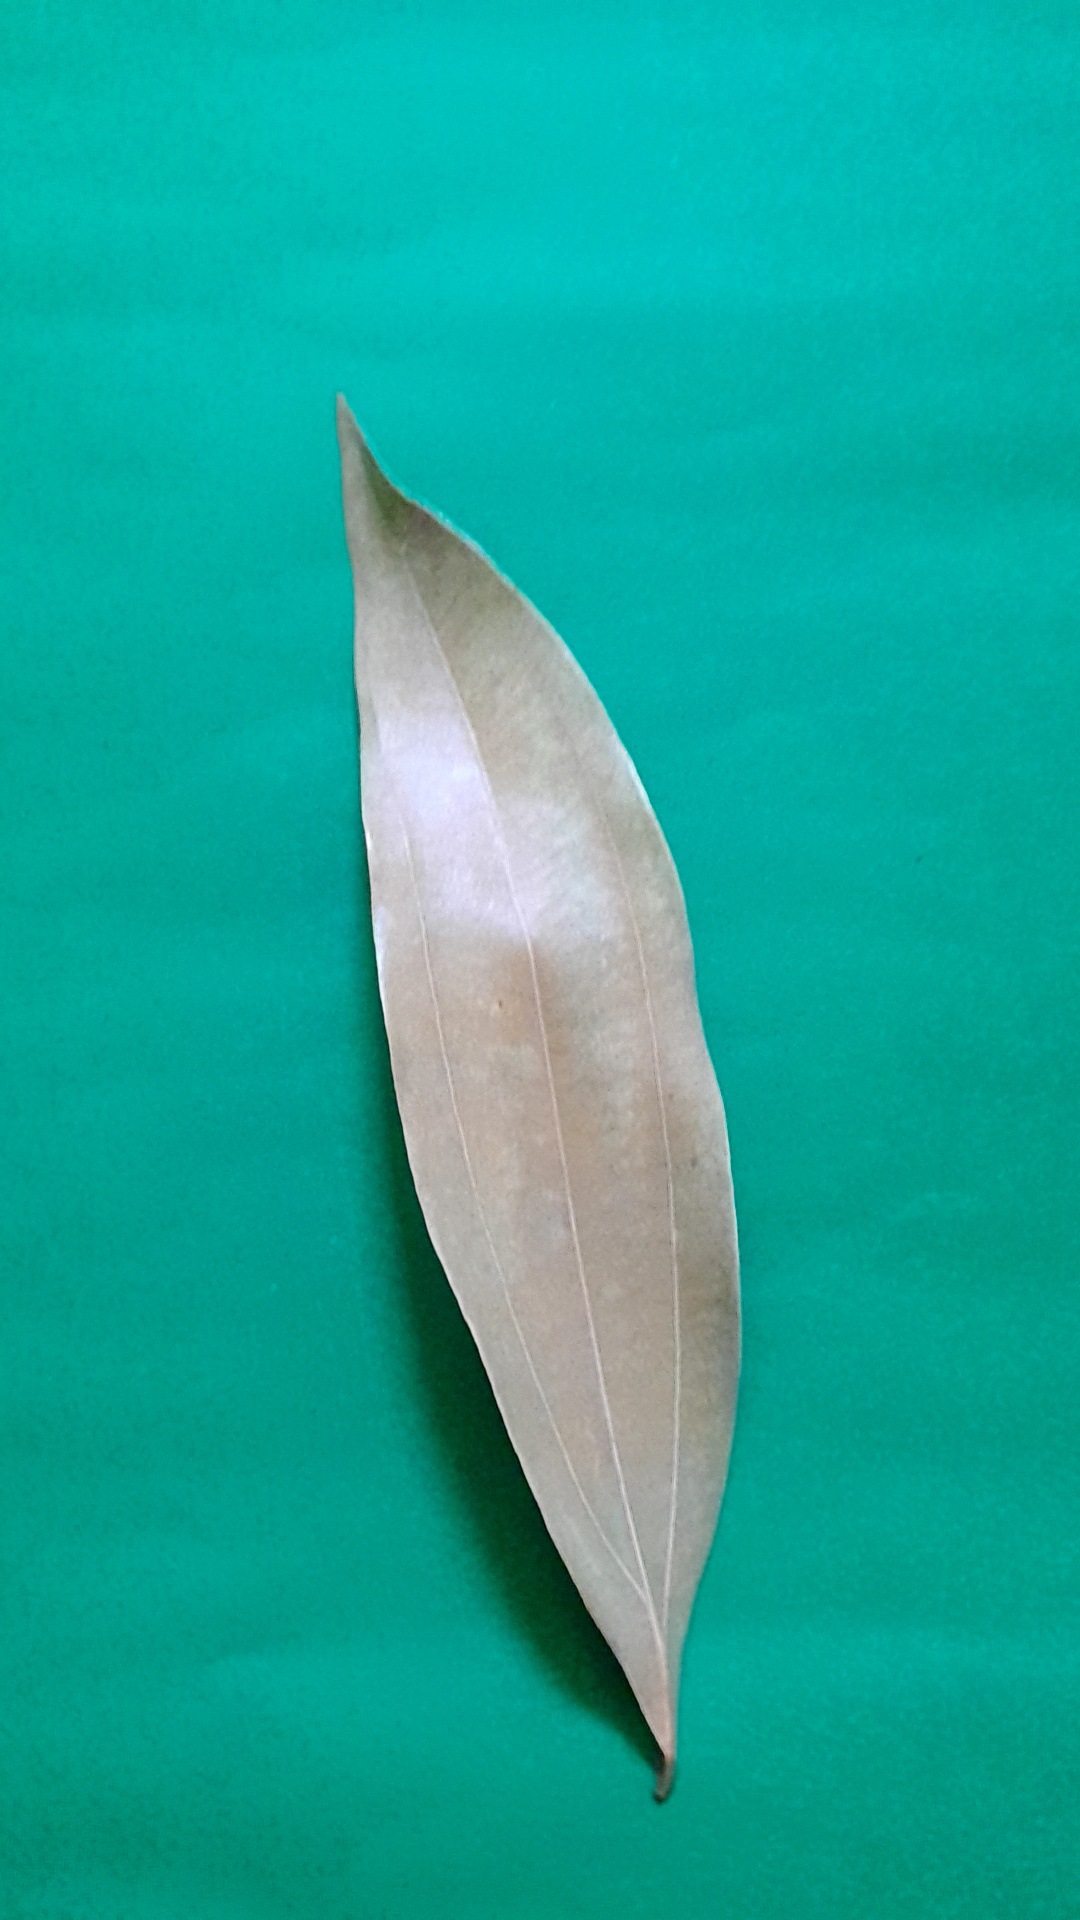
Label: Dry Leaf